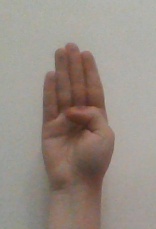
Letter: kaaf